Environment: real
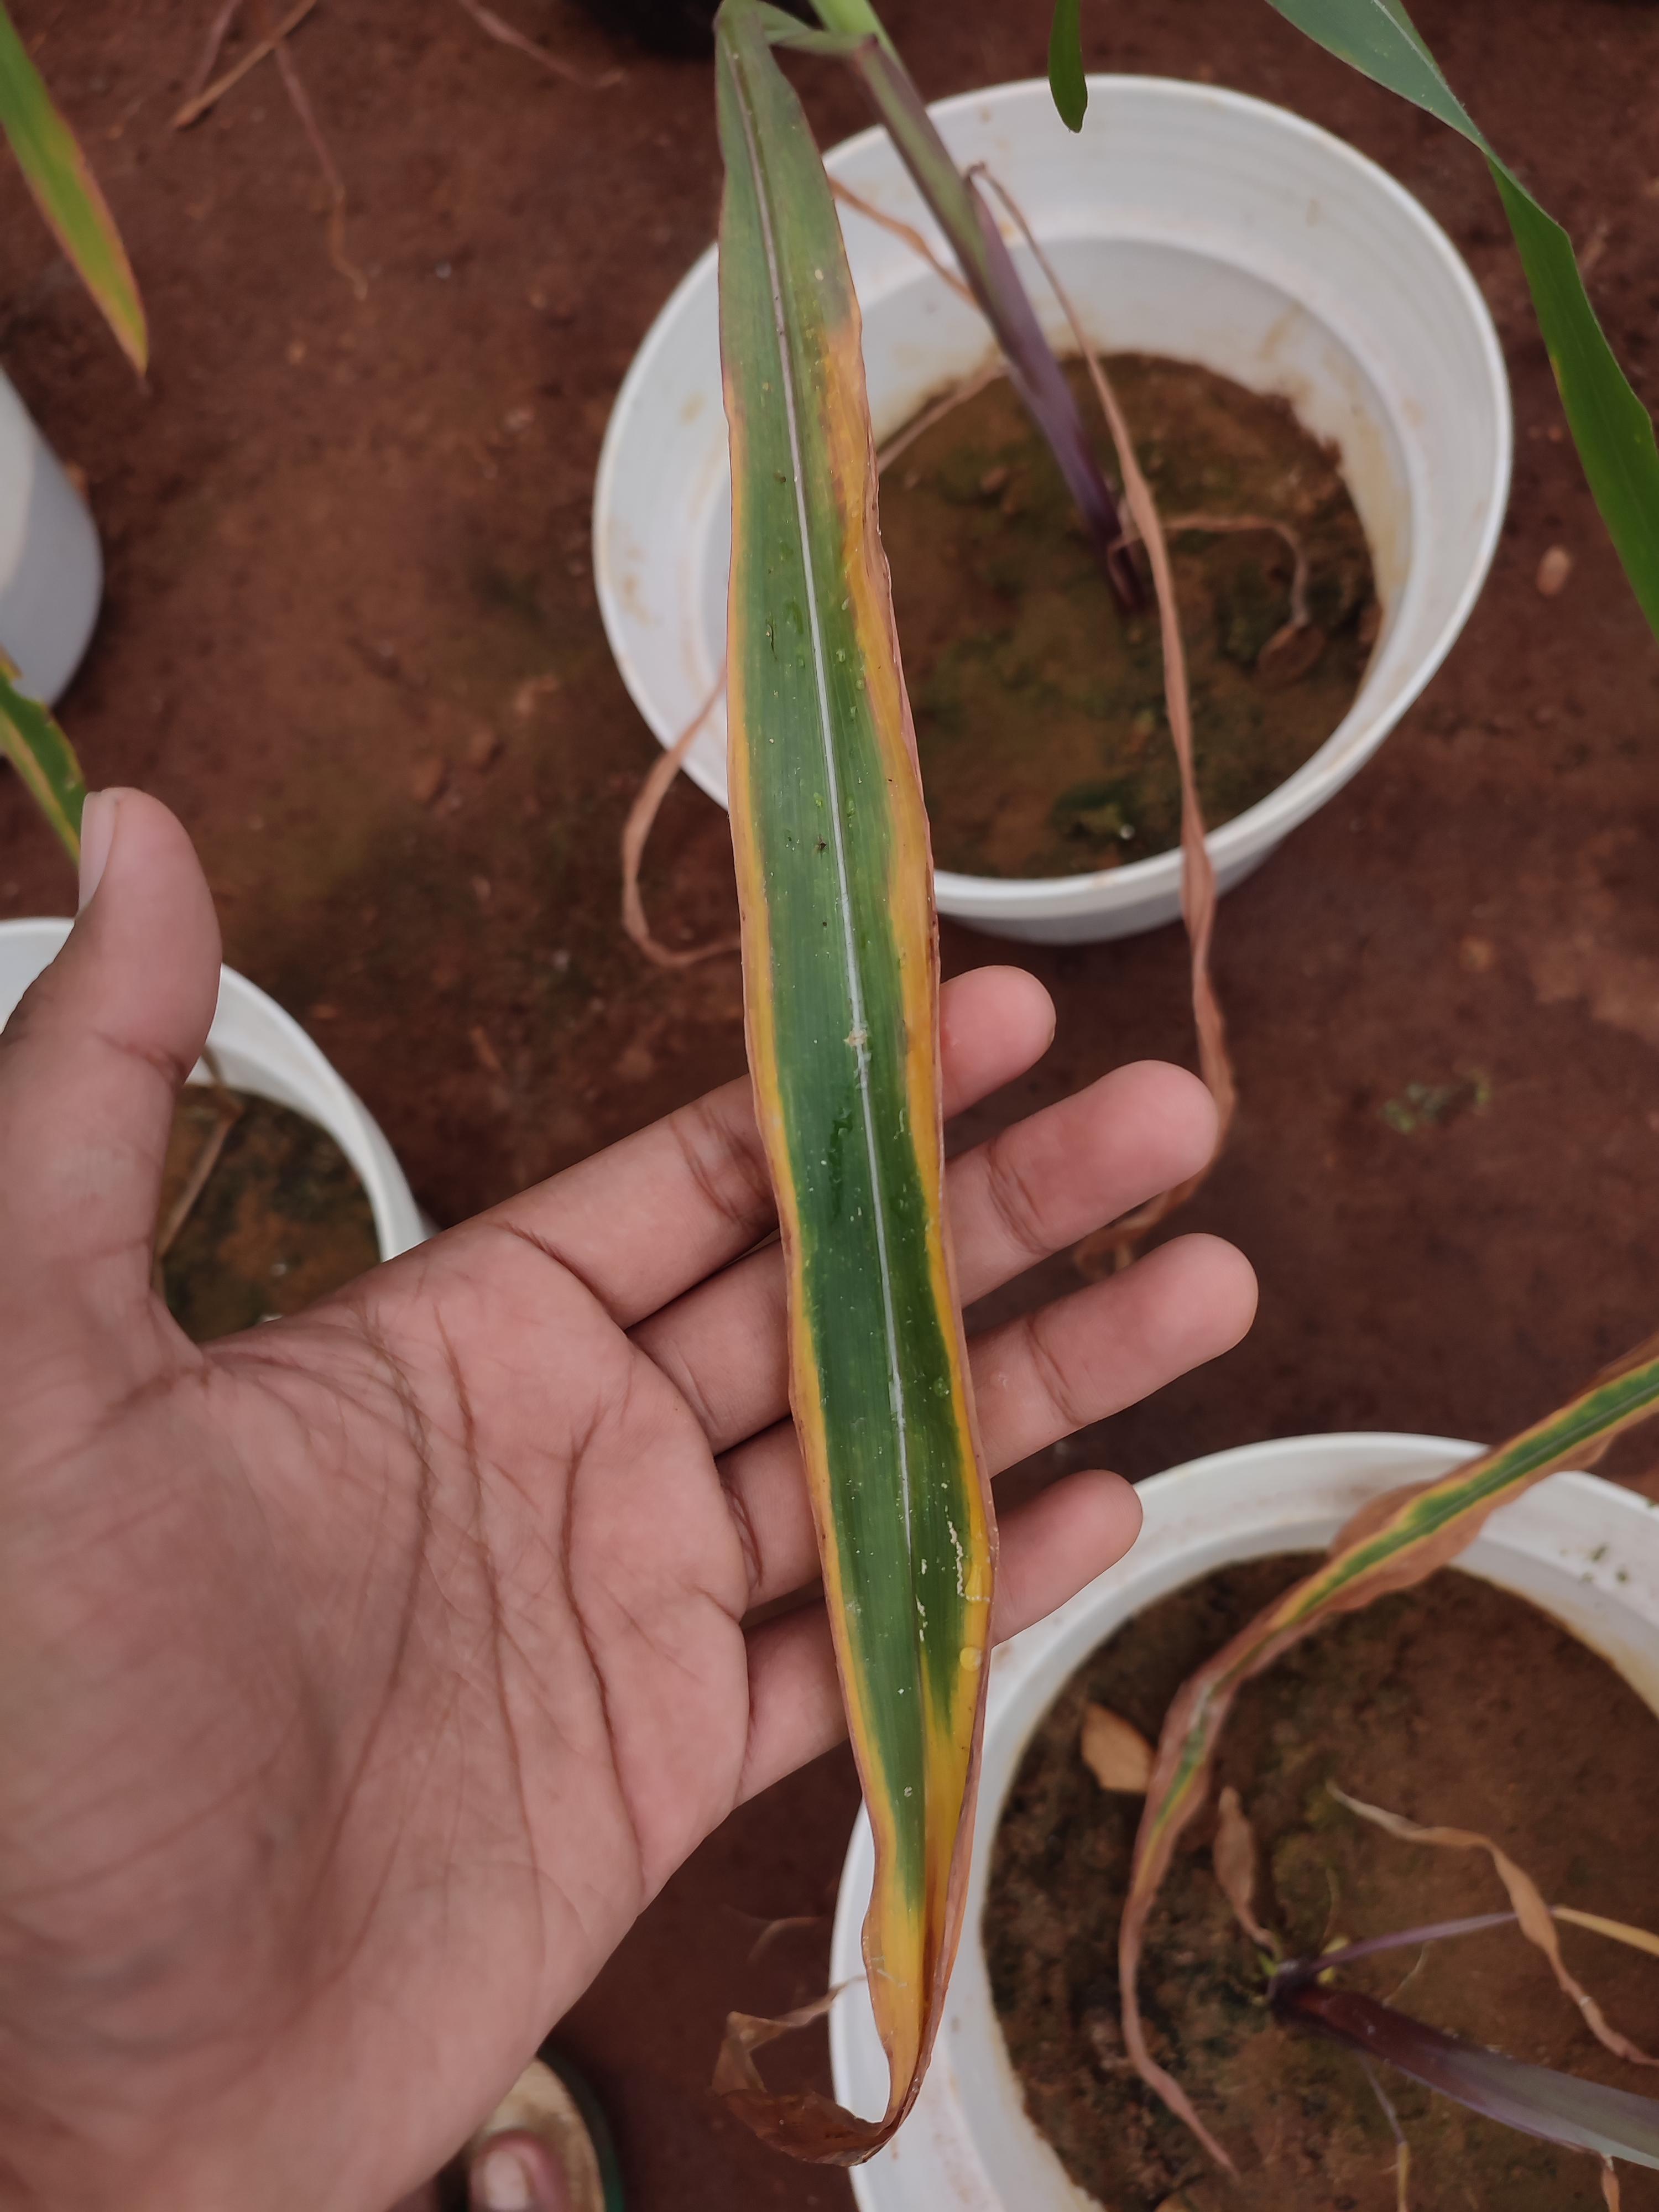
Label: potassium_deficiency